List of birds of Connecticut

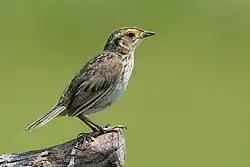
Saltmarsh sparrow

Finches are seed-eating passerine birds that are small to moderately large and have a strong beak, usually conical and in some species very large. All have twelve tail feathers and nine primaries. These birds have a bouncing flight with alternating bouts of flapping and gliding on closed wings, and most sing well. Eleven species have been recorded in Connecticut.